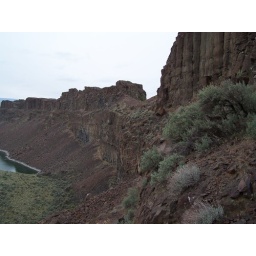
Making our way along canyon wall above Dusty Lake.